Cornelius Titov

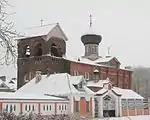
Church of the Nativity of the Most Holy Theotokos in Orekhovo-Zuyevo

In 1991, he became chairman of the church council of the Old Believers community of the Church of the Nativity of the Most Holy Theotokos in Orekhovo-Zuyevo, whose rector was priest Leonty Pimenov. During this entire period, he devoted a significant part of his time to the restoration of this dilapidated church.